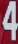
Number: 4